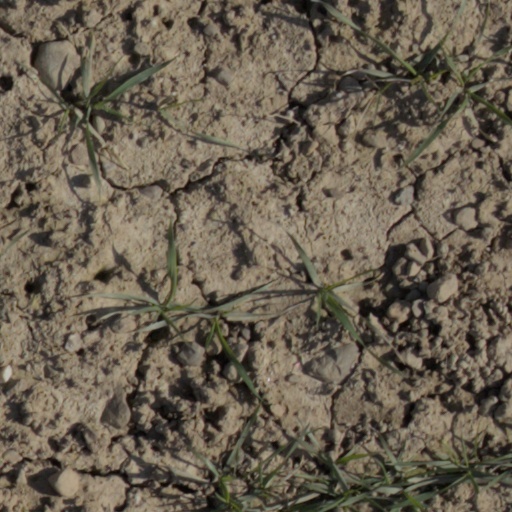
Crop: wheat